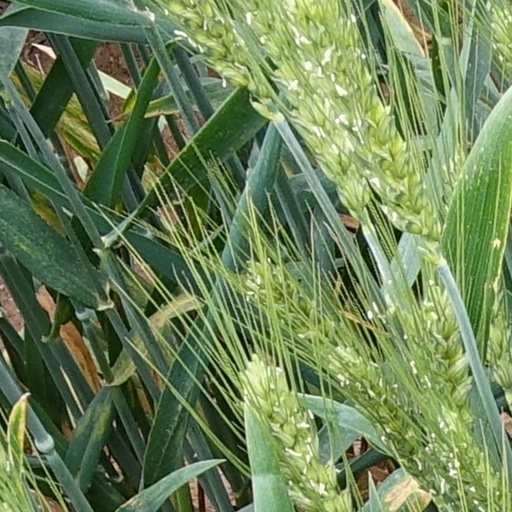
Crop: wheat